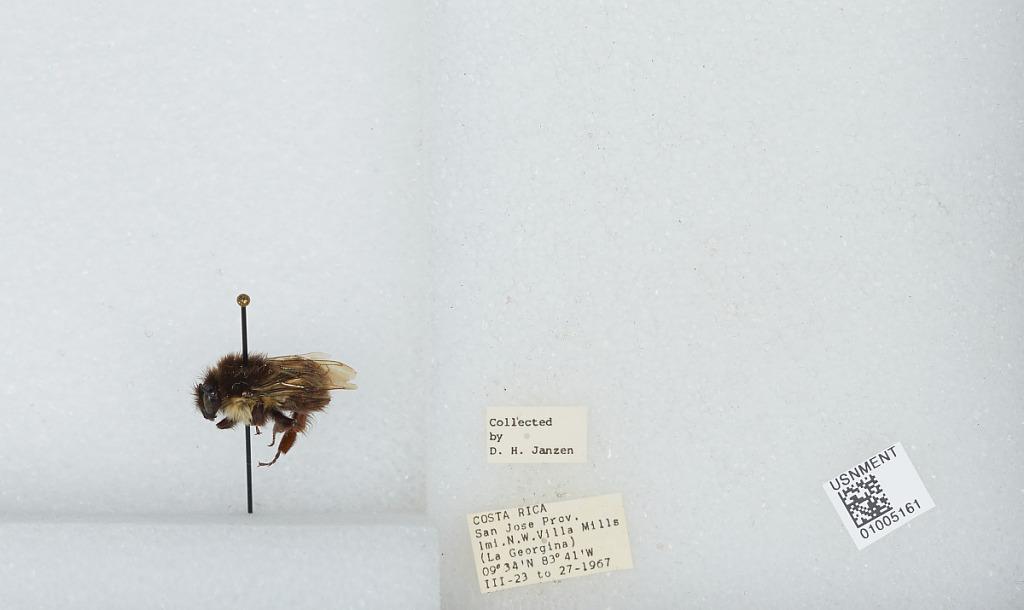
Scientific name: Bombus (Pyrobombus) ephippiatus (Say)
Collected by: D. Janzen
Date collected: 1967-3-23
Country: Costa Rica
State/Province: San Jose
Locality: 1 mile northwest of Villa Mills (La Georgina)
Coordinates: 9.5583, -83.7239